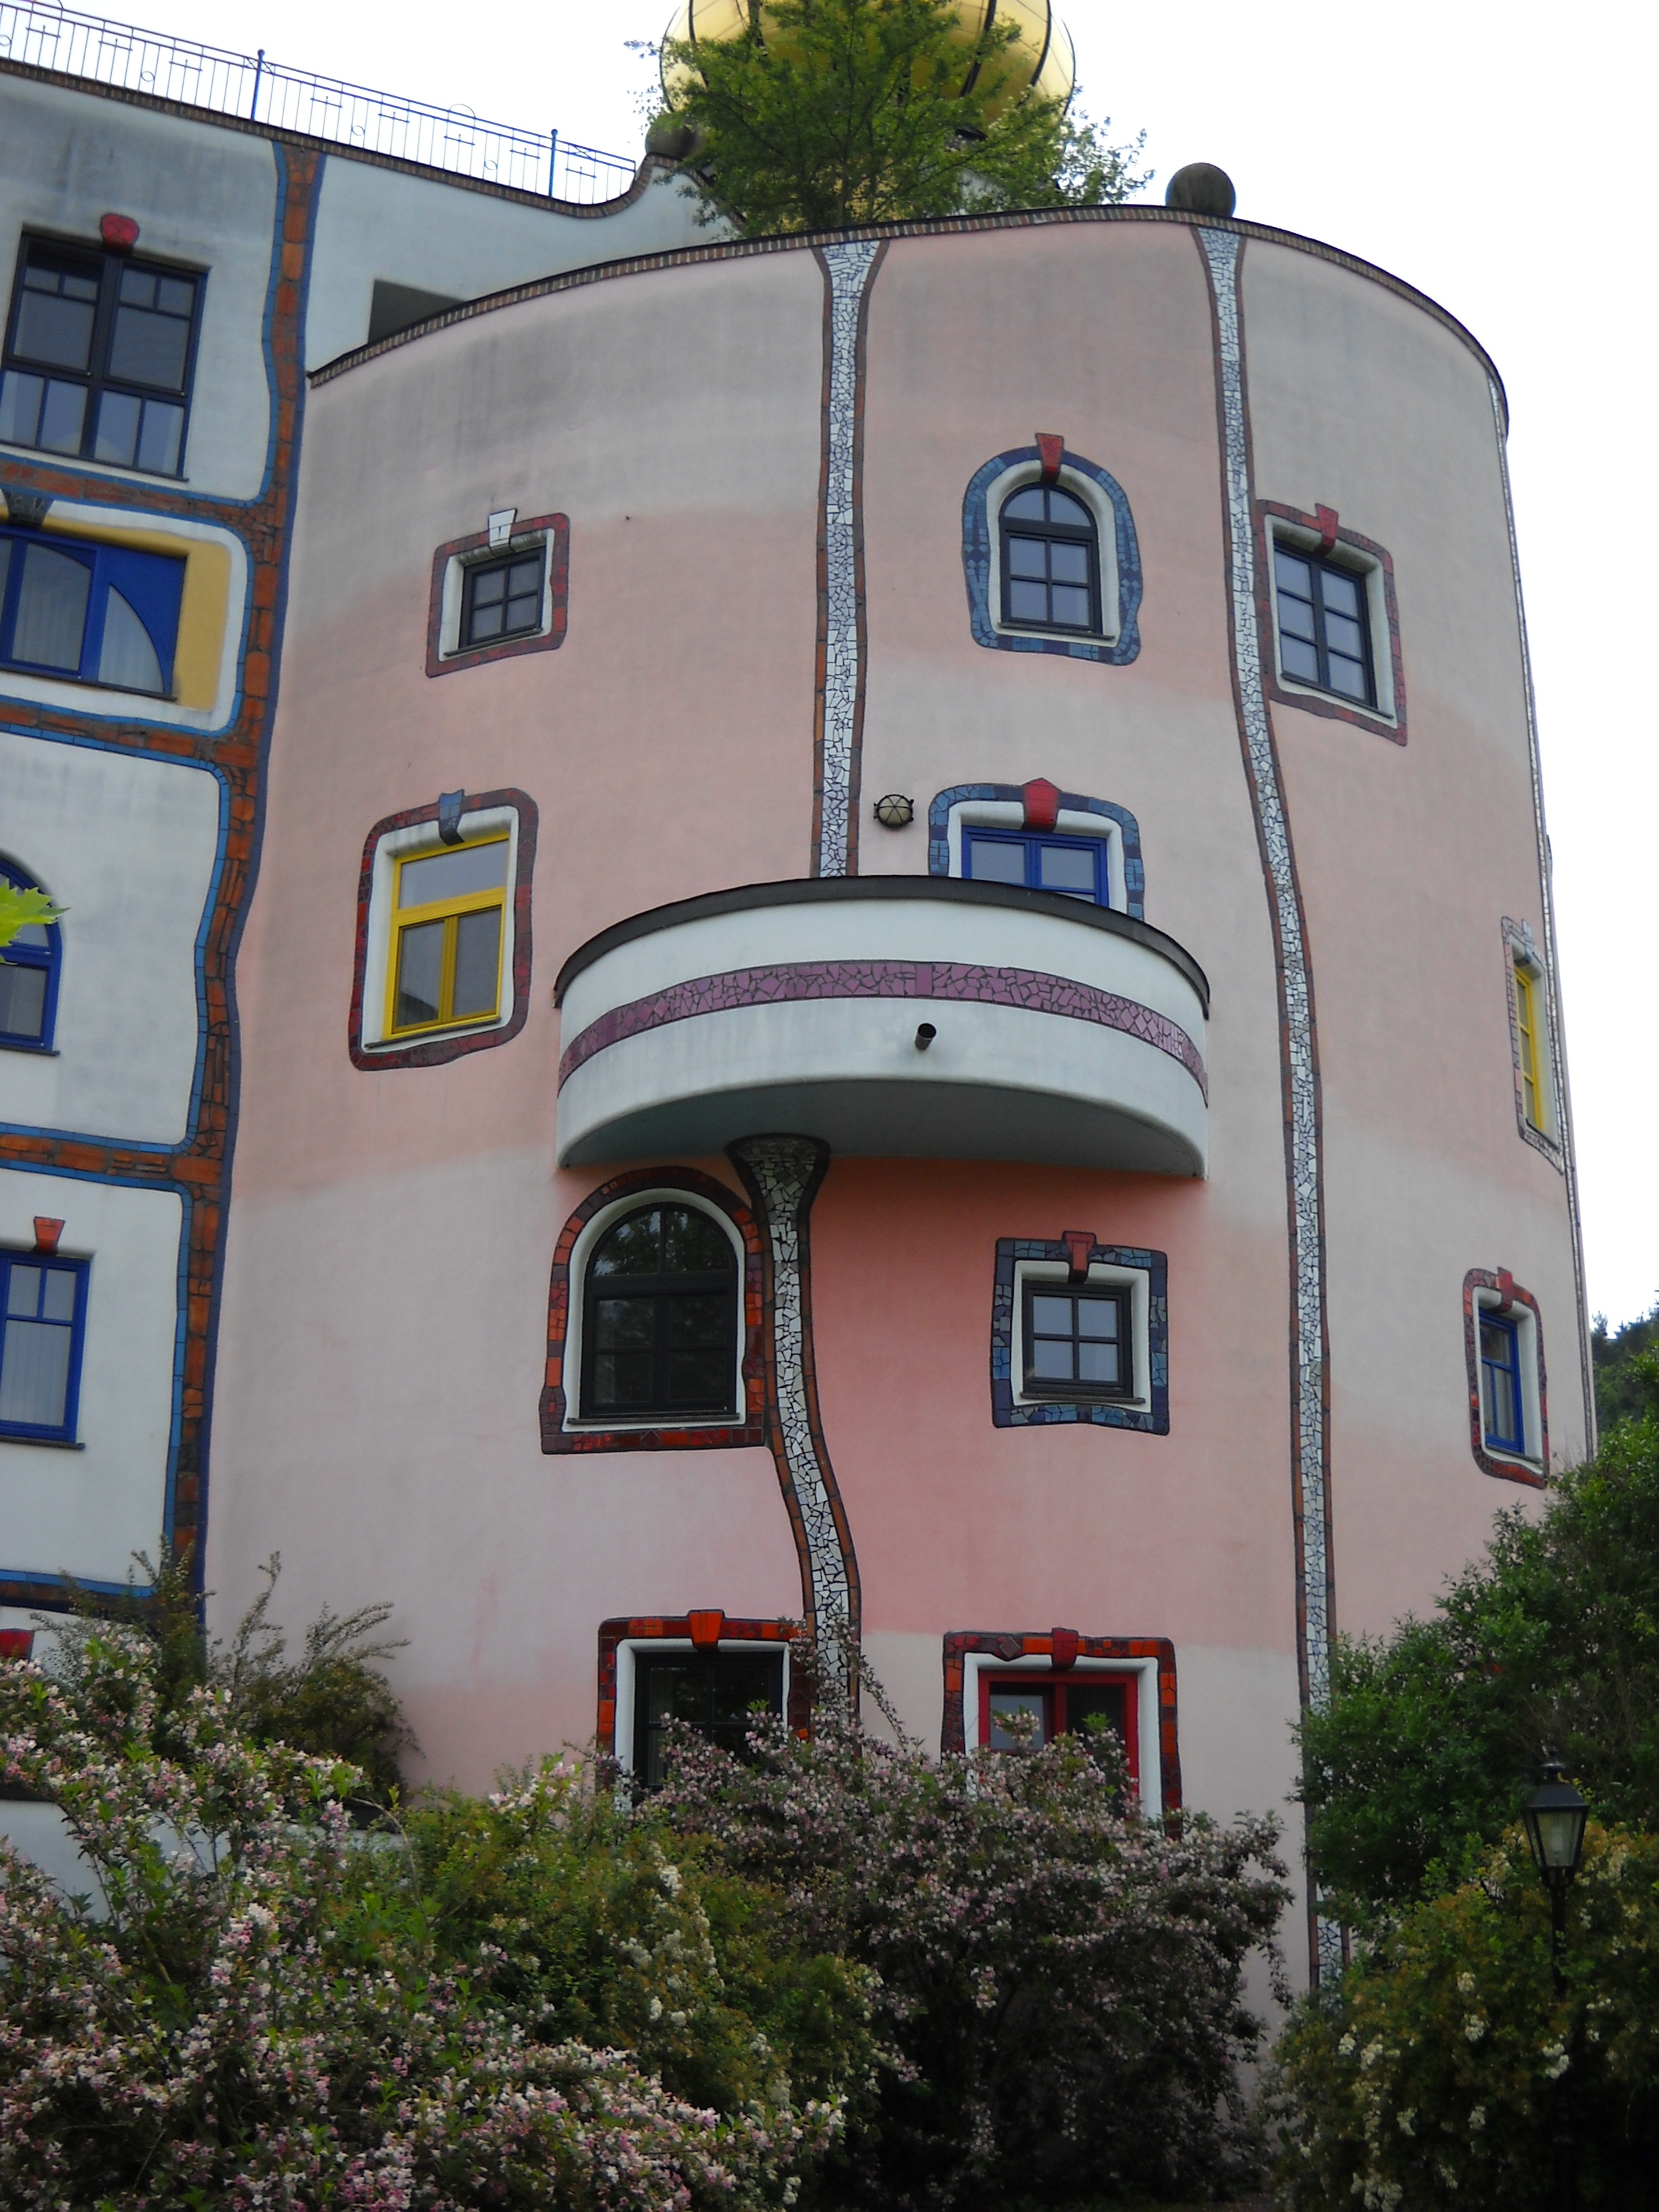
architecture, house, town, building, geometry, cottage, facade, property, exterior, design, neighbourhood, house exterior, beautiful house, hundertwasser, bad blumau